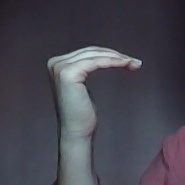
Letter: haa